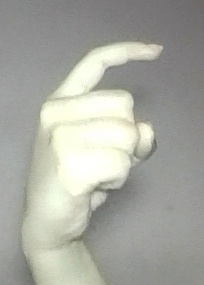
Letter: ra